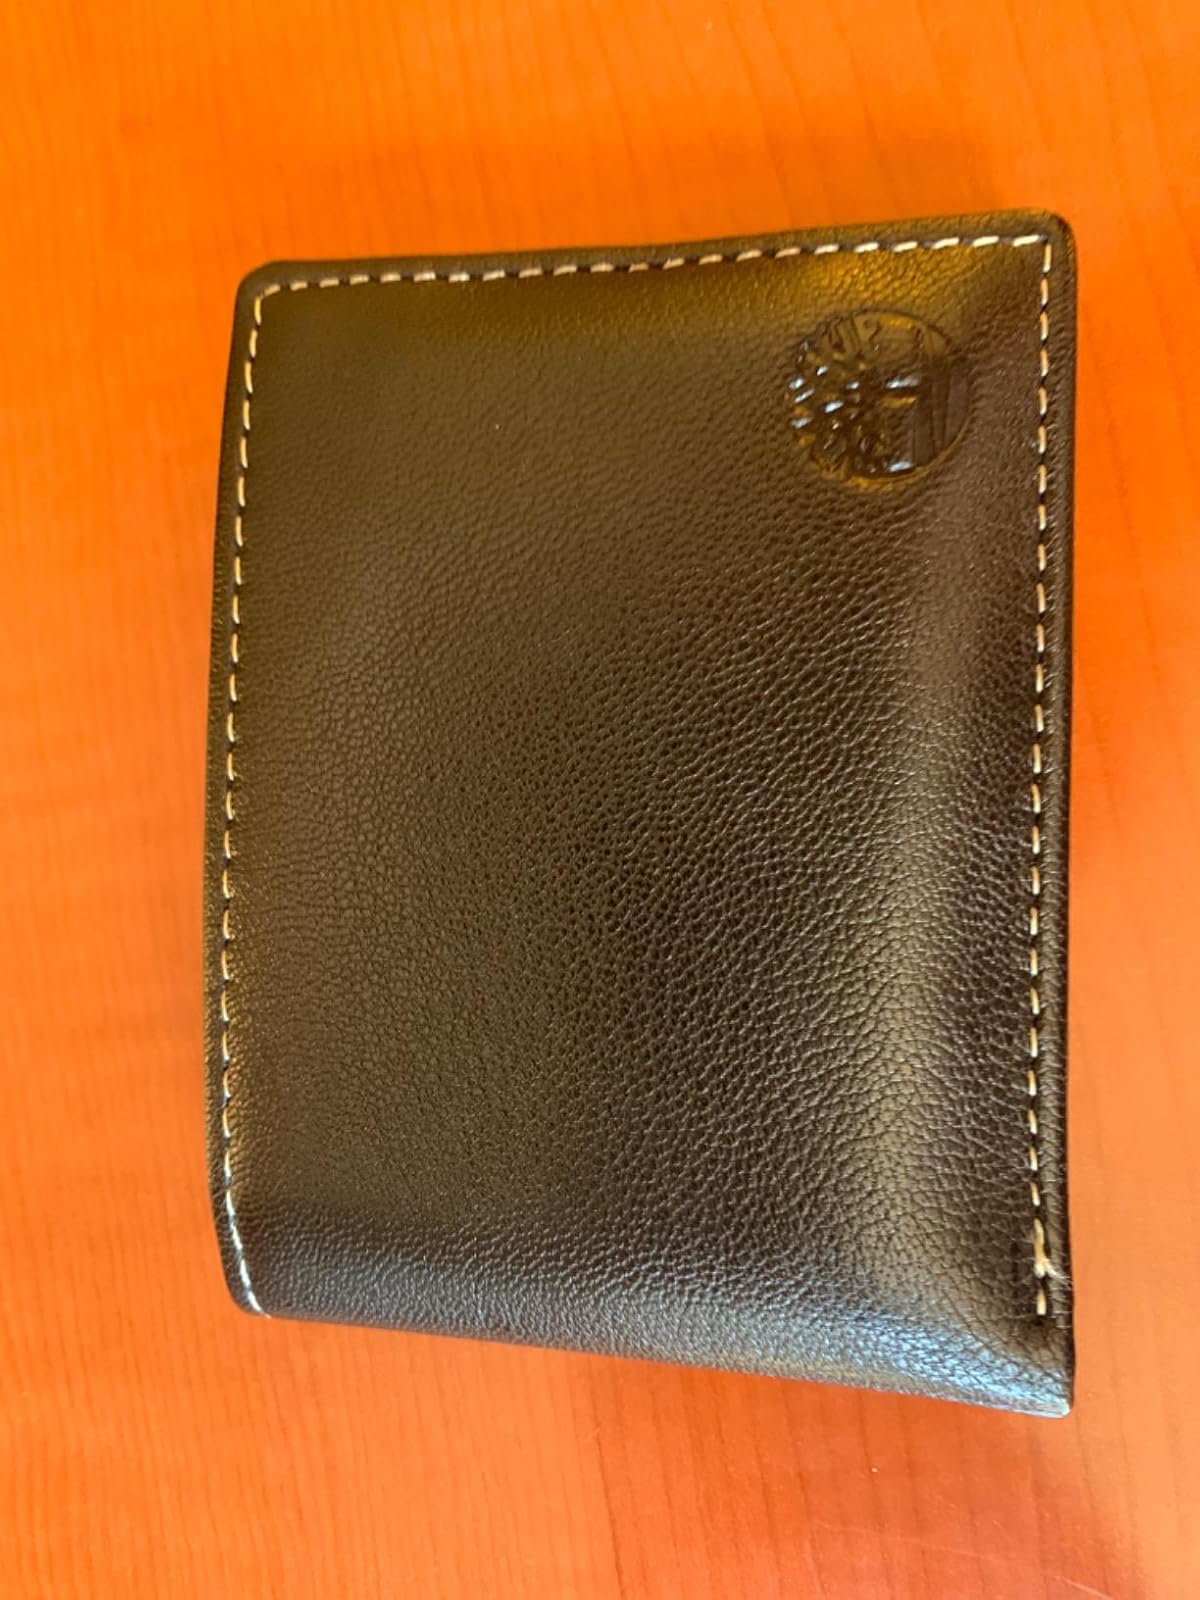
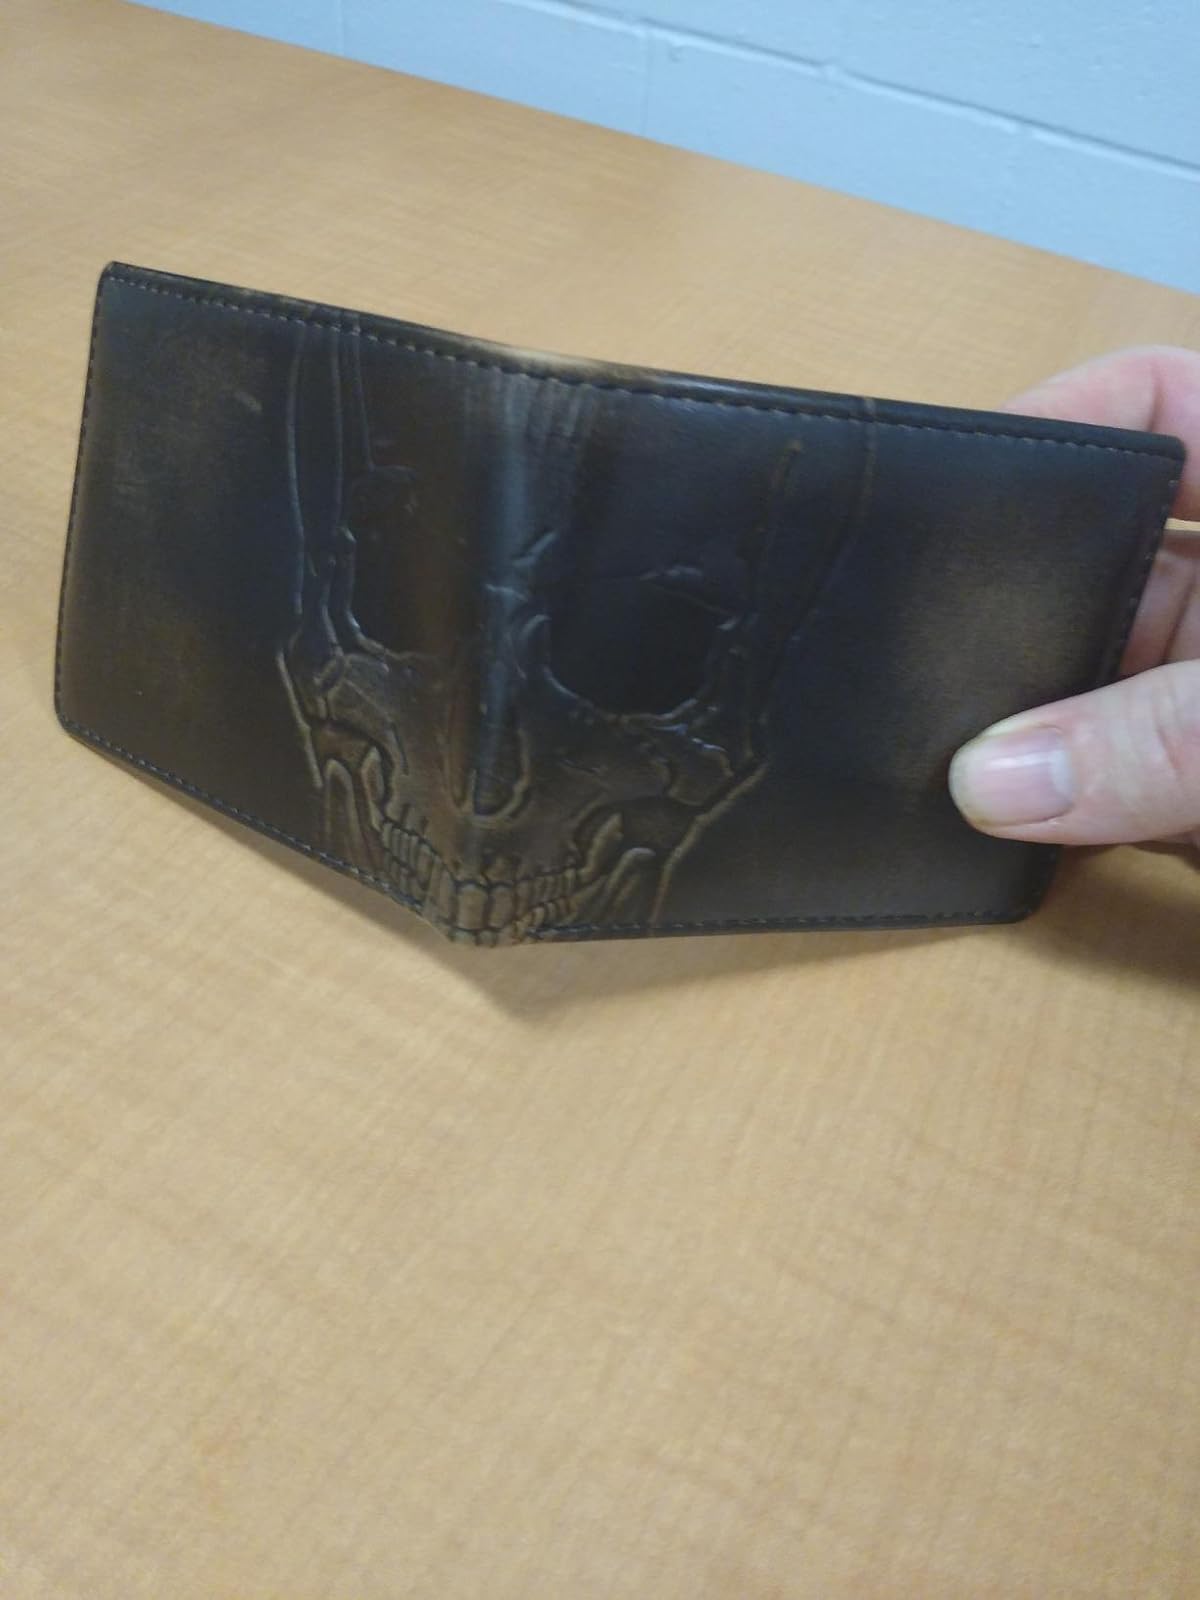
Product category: accessories_wallet
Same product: no